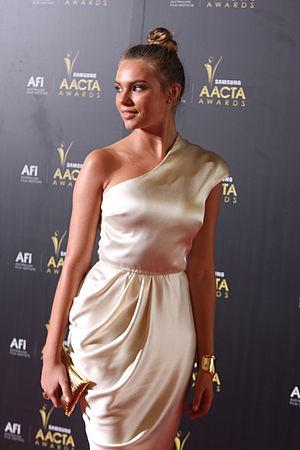
Indiana Rose Evans est une actrice et chanteuse australienne née le 27 juillet 1990 à Sydney dans la Nouvelle-Galles du Sud. Elle est surtout connue pour avoir incarné Matilda Hunter dans le soap opéra australien Summer Bay, Isabella « Bella » Hartley dans la série australienne H2O et Emmaline « Emma » Robinson dans le téléfilm américain Les Naufragés du lagon bleu.